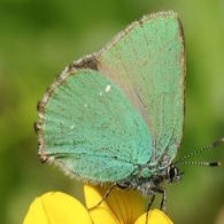
Species: GREEN HAIRSTREAK
Butterfly family (ImageNet category): lycaenid_butterfly